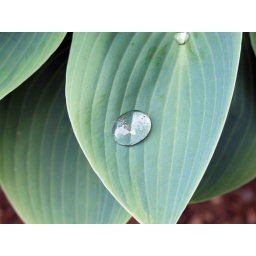
No one can see their reflection in running water. It is only in still water that we can see.-  Taoist proverb